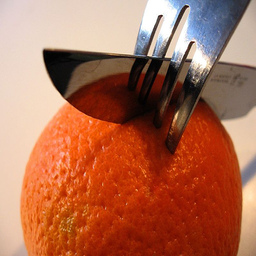
Label: peels